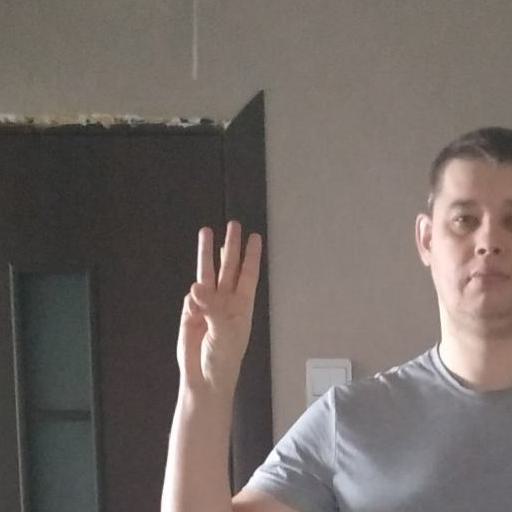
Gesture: three